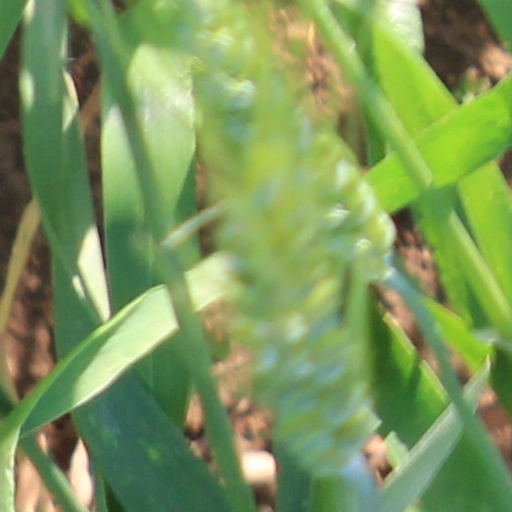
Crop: wheat